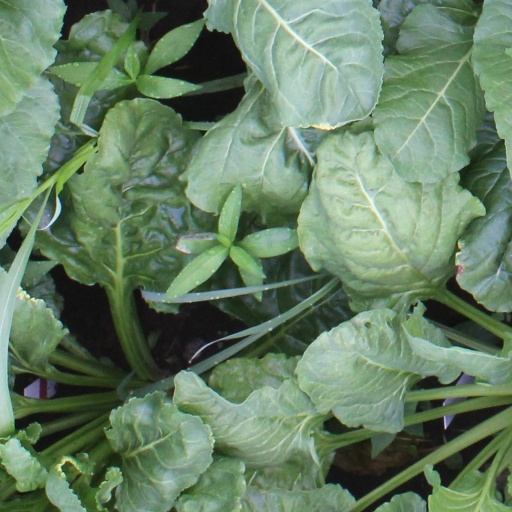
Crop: sugar beet